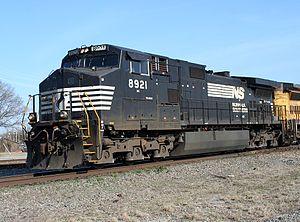
Norfolk Southern Railway est l'une des compagnies de chemin de fer de classe 1 en Amérique du Nord.
La GE Dash 9-40CW est une locomotive Diesel produite par le constructeur GE Transportation, filiale du géant industriel américain General Electric. Comme c'est la tradition depuis les années 1970 avec les locomotives de type « Dash 7 », son identification « Dash 9 » signifie que sa fabrication a été lancée dans les années 1990.